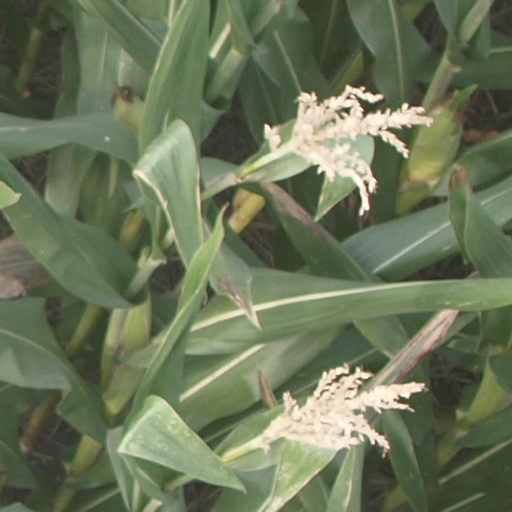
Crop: maize; corn